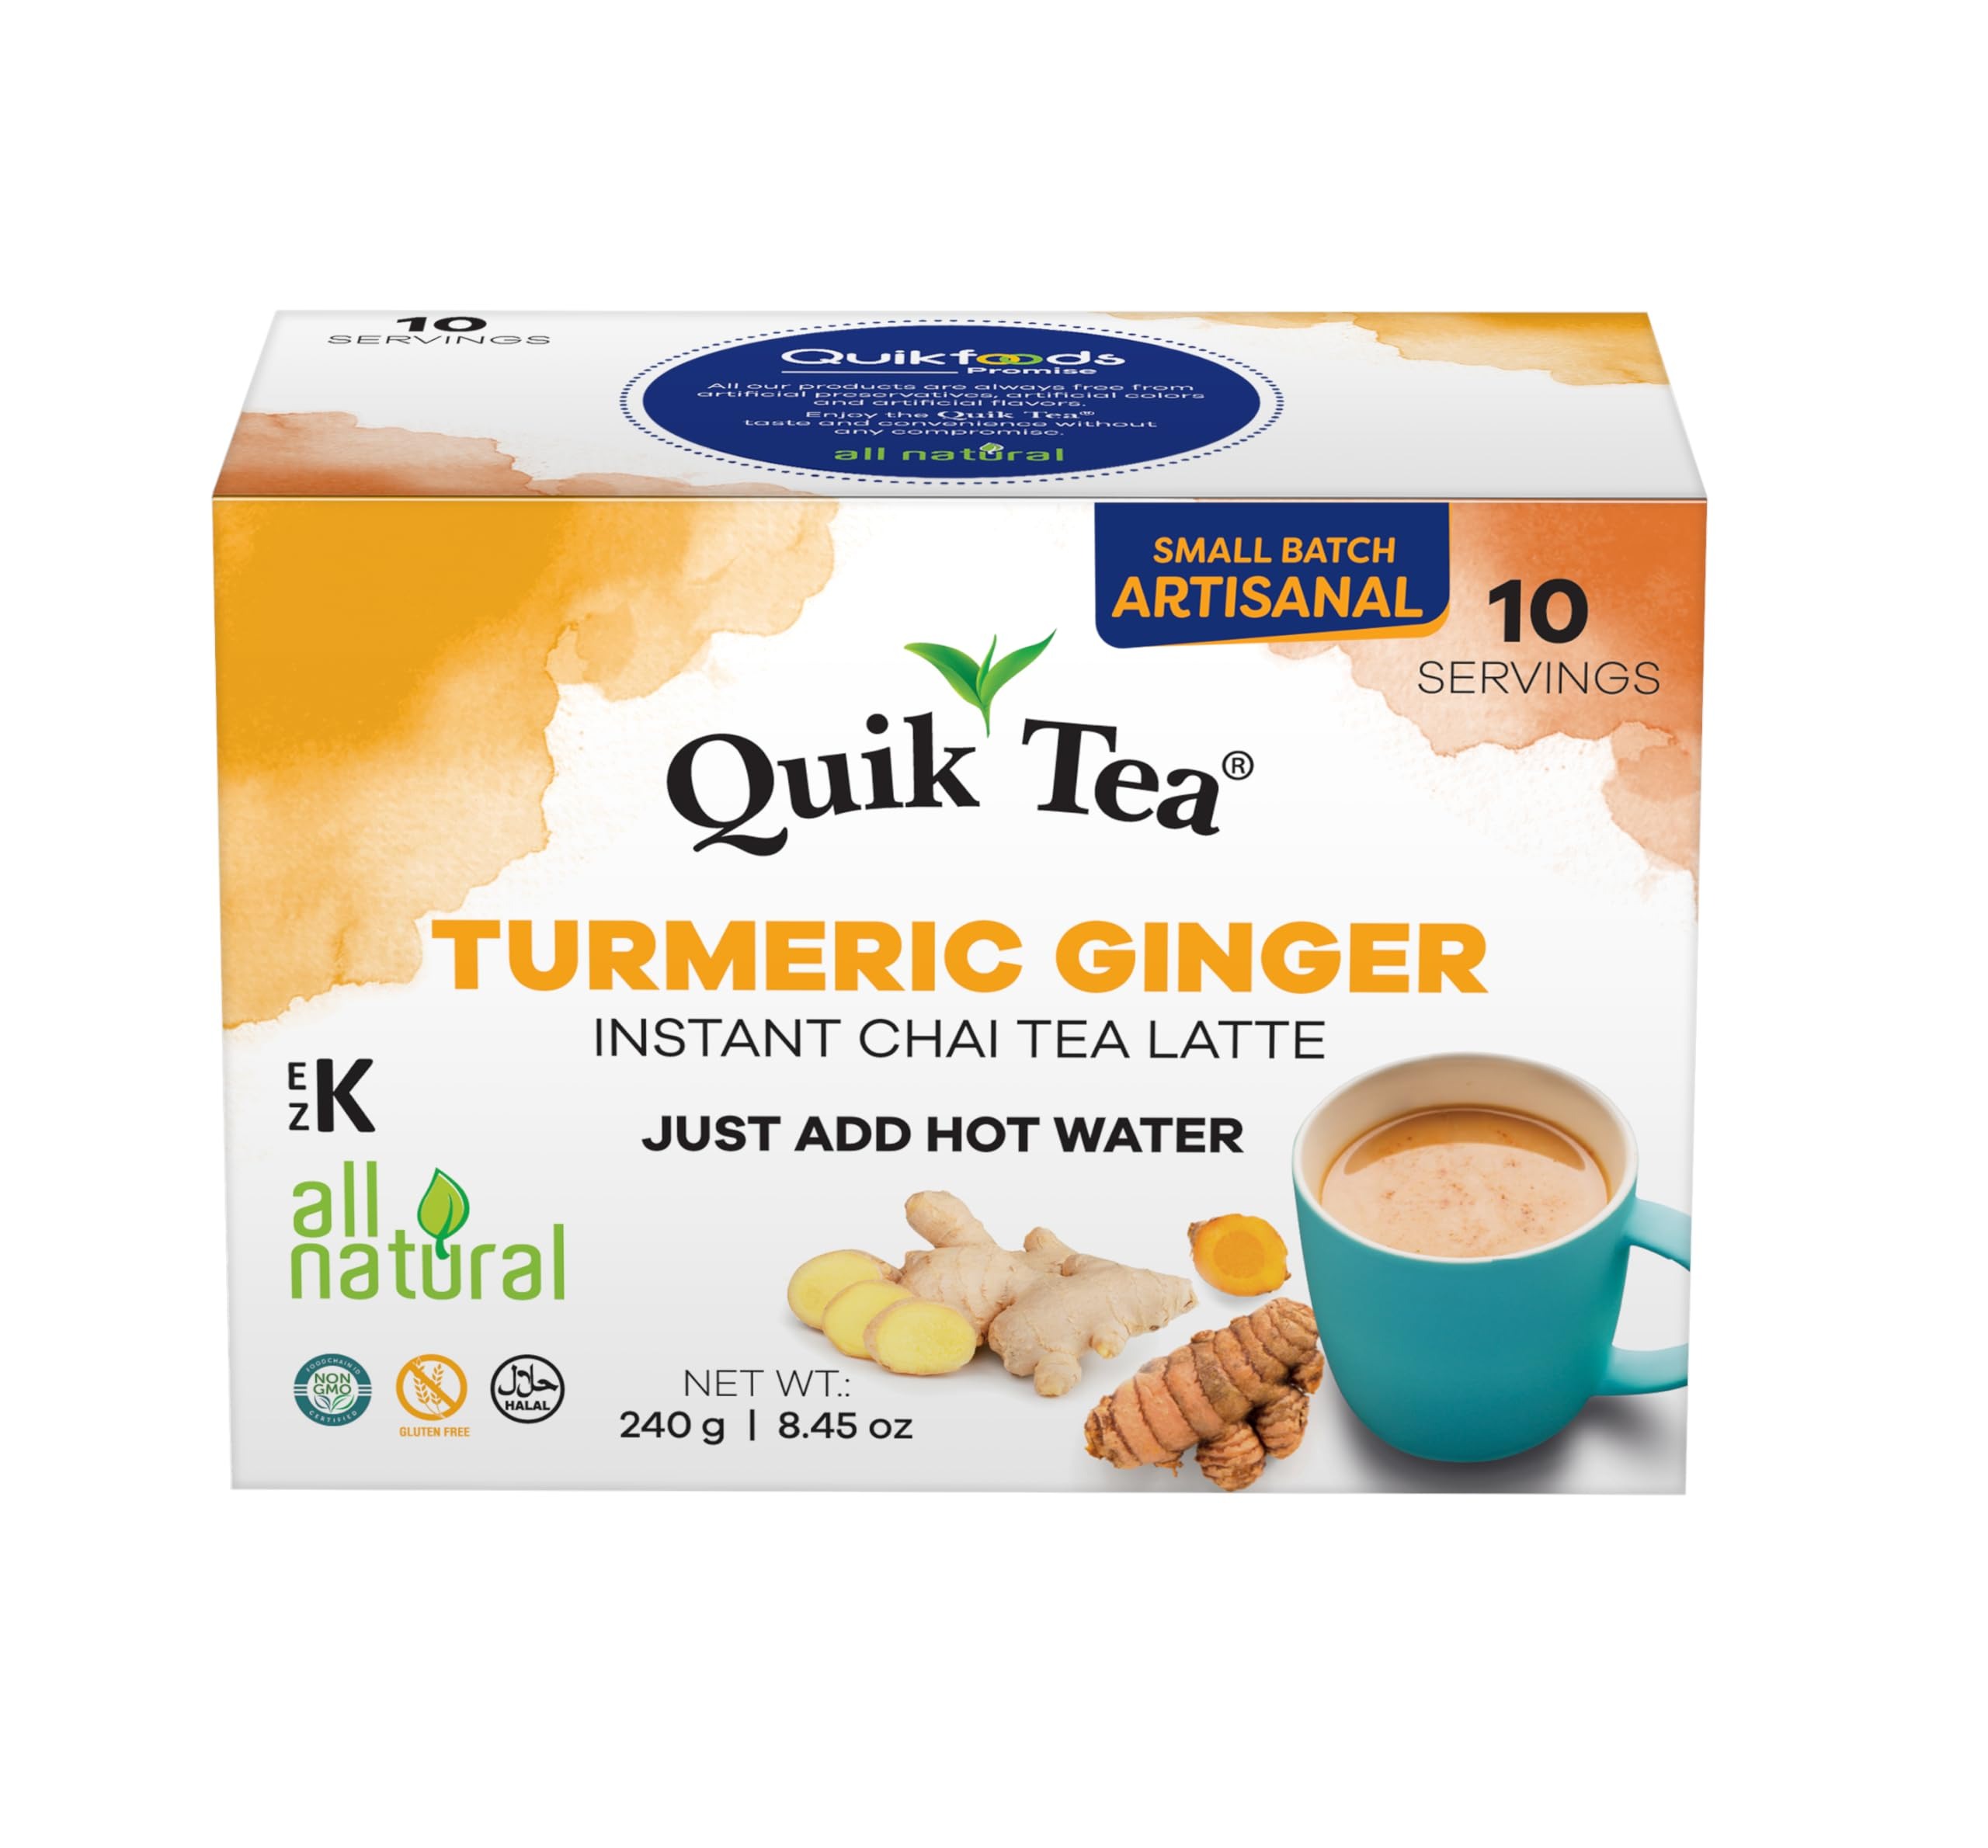
Item Name: QuikTea Turmeric Ginger Chai Tea Latte - 10 Count Single Box - All Natural Preservative Free Authentic Instant Chai from Assam
Bullet Point 1: ENJOY A FLAVORFUL CUP: QuikTea’s chai blends bring together rich, aromatic ingredients for a comforting and satisfying tea experience.
Bullet Point 2: SIMPLE INGREDIENTS: We take pride in offering preservative-free, all-natural blends made with carefully selected ingredients—so you can enjoy every sip just as nature intended
Bullet Point 3: A COZY ALTERNATIVE: Looking for a warm and flavorful drink? Our chai blends offer a delicious option for any time of day.
Bullet Point 4: RICH & AROMATIC: Crafted with Assam and Darjeeling tea, our chai delivers bold flavors complemented by a blend of fragrant spices.
Bullet Point 5: TURMERIC & GINGER INFUSION: Featuring a blend of turmeric and ginger, this chai offers a unique and robust taste, inspired by traditional Indian flavors.
Product Description: Chai lovers – it’s time to level up your chai with QuikTea’s #1 Turmeric Ginger Chai Tea Latte. Masterfully combining all the outstanding health benefits of turmeric with a robust ginger flavor and traditional Indian spices, this chai latte has it all! The golden turmeric is a spice that’s been used since the time of the Ayurvedic Indians dating back nearly 4000 years. Having a remarkable number of health benefits, turmeric has been often coined the “golden spice,” improving health and strengthening the body. Whether you’re just starting your morning or need an afternoon boost, the turmeric ginger chai latte is the perfect drink to uplift your day.
Value: 8.45
Unit: Ounce

Price: 6.99